Pablo Pérez Companc

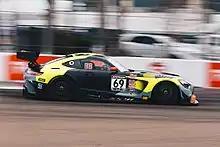
Pablo piloting the Champ 1 Motorsports AMG GT3 in the Pirelli World Challenge Series

He signed with Chip Ganassi Racing for 2007 in the Indy Pro Series. In his first race for the team at Homestead-Miami Speedway he made contact with Sean Guthrie's car on lap 47. His car launched over Guthrie and into the catch fence where the footbox of his car was sheared off, resulting in what an observer termed as "gruesome" injuries to his feet and legs. He underwent extensive surgery on both legs below the knees. He was able to attend activities at Indy in May, 2007, albeit confined to a wheelchair. The following year he had recovered and returned to GT 2000 where he won two of the four races he contested. He followed that up with winning the 2009 championship, capturing victories in eight of the ten races. However, 2010 was less successful as he only won once and finished 11th in the championship. He continued to drive in GT 2000 in 2011.